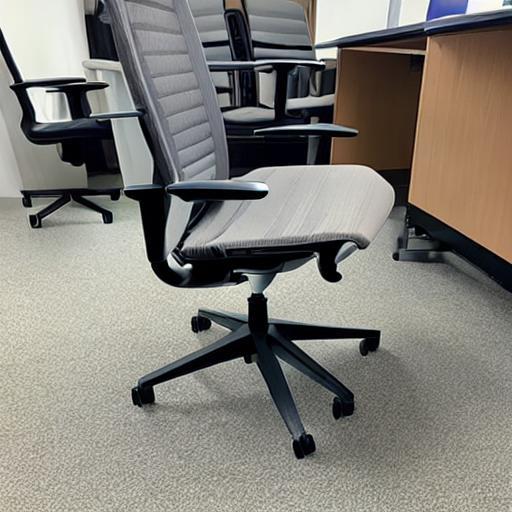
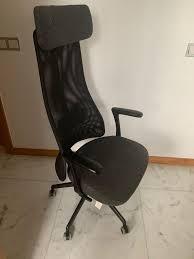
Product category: items_chair
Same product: no